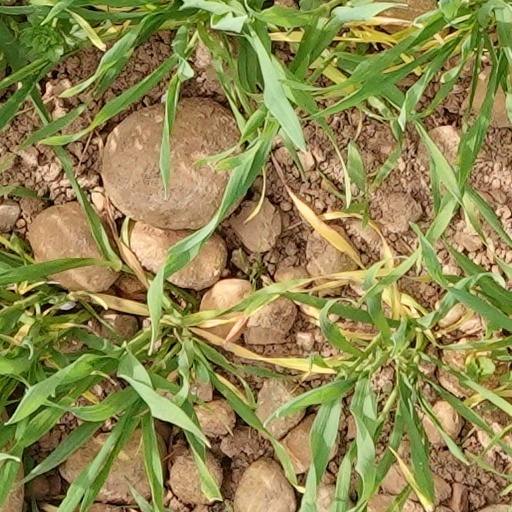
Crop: wheat